Ohne, Germany

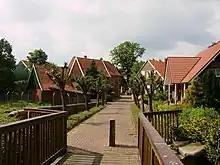
Way from the Vechtebridge into Ohne's centre

The area was already settled by the Old Stone Age. The village is Grafschaft Bentheim's oldest. It was Frankish immigrants who established the village of “Oen” in Carolingian times.